Louis Dewis

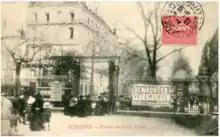
"Maison Dewachter" promotional post card showing a Dewachter sign at the entrance of Bordeaux's Public Garden (1907)

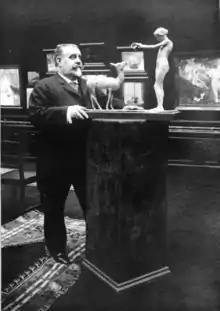
Georges Petit

Louis DeWachter married Bordeaux socialite Elisabeth Marie Florigni (12 August 1873 - 25 August 1952) on 16 July 1896. Elisabeth was the daughter of Joseph-Jules Florigni (1842 - 14 April 1919) and Rose Lesfargues Florigni (1843 - 11 September 1917).